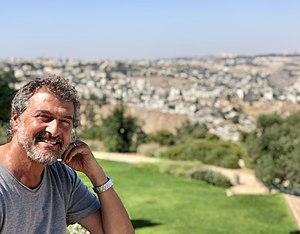
Daniel Levi lors de sa tournée en Israël, ici à Jérusalem (26 août 2019)
Daniel Levi est un auteur-compositeur-interprète et pianiste français, né le 26 août 1961 à Constantine en Algérie.